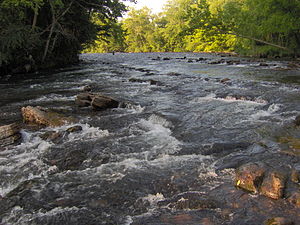
Sycamore Shoals
Sycamore Shoals på Watauga River
Sycamore Shoals eller mere korrekt Sycamore Shoals of the Watauga River er nogle strømfald på Watauga River i den nuværende by Elizabethton i Carter County i Tennessee, USA. Arkæologiske udgravninger i området har vist, at oprindelige amerikanere har boet nær strømfaldene siden forhistorisk tid. Stedet blev et samlingspunkt for cherokeserne, især den del af stammen, der kaldtes overhill-cherokees. Da europæerne kom til området, viste det sig, at Sycamore Shoals skulle blive et strategisk vigtigt sted under både den amerikanske uafhængighedskrig og under kampe mod indianere. I dag er området beskyttet som et National Historic Landmark og ligger inden for rammerne af Sycamore Shoals State Historic Park.